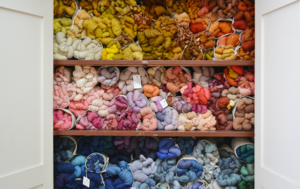
La laine est un matériau d'origine animale qui est constitué de fibres kératiniques, principalement d'ovins et utilisé dans la production textile, notamment pour ses capacités d'isolant thermique.
Le tapis est un type de revêtement de sol, le premier à avoir été fabriqué : son origine remonte à la même époque que les premiers vêtements.